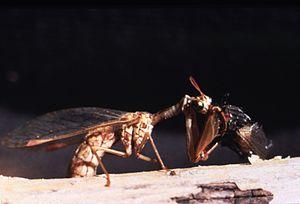
Mantispa mangeant une mouche Photo Salvator, Dabisse, Les Mées, Alpes de Haute Provence, France, 1984 Christian Pinatel 1984
La mantispe commune, ou mantispe de Styrie ou mantispe païenne, est une espèce d'insectes de l'ordre des névroptères, de la famille des mantispidés.